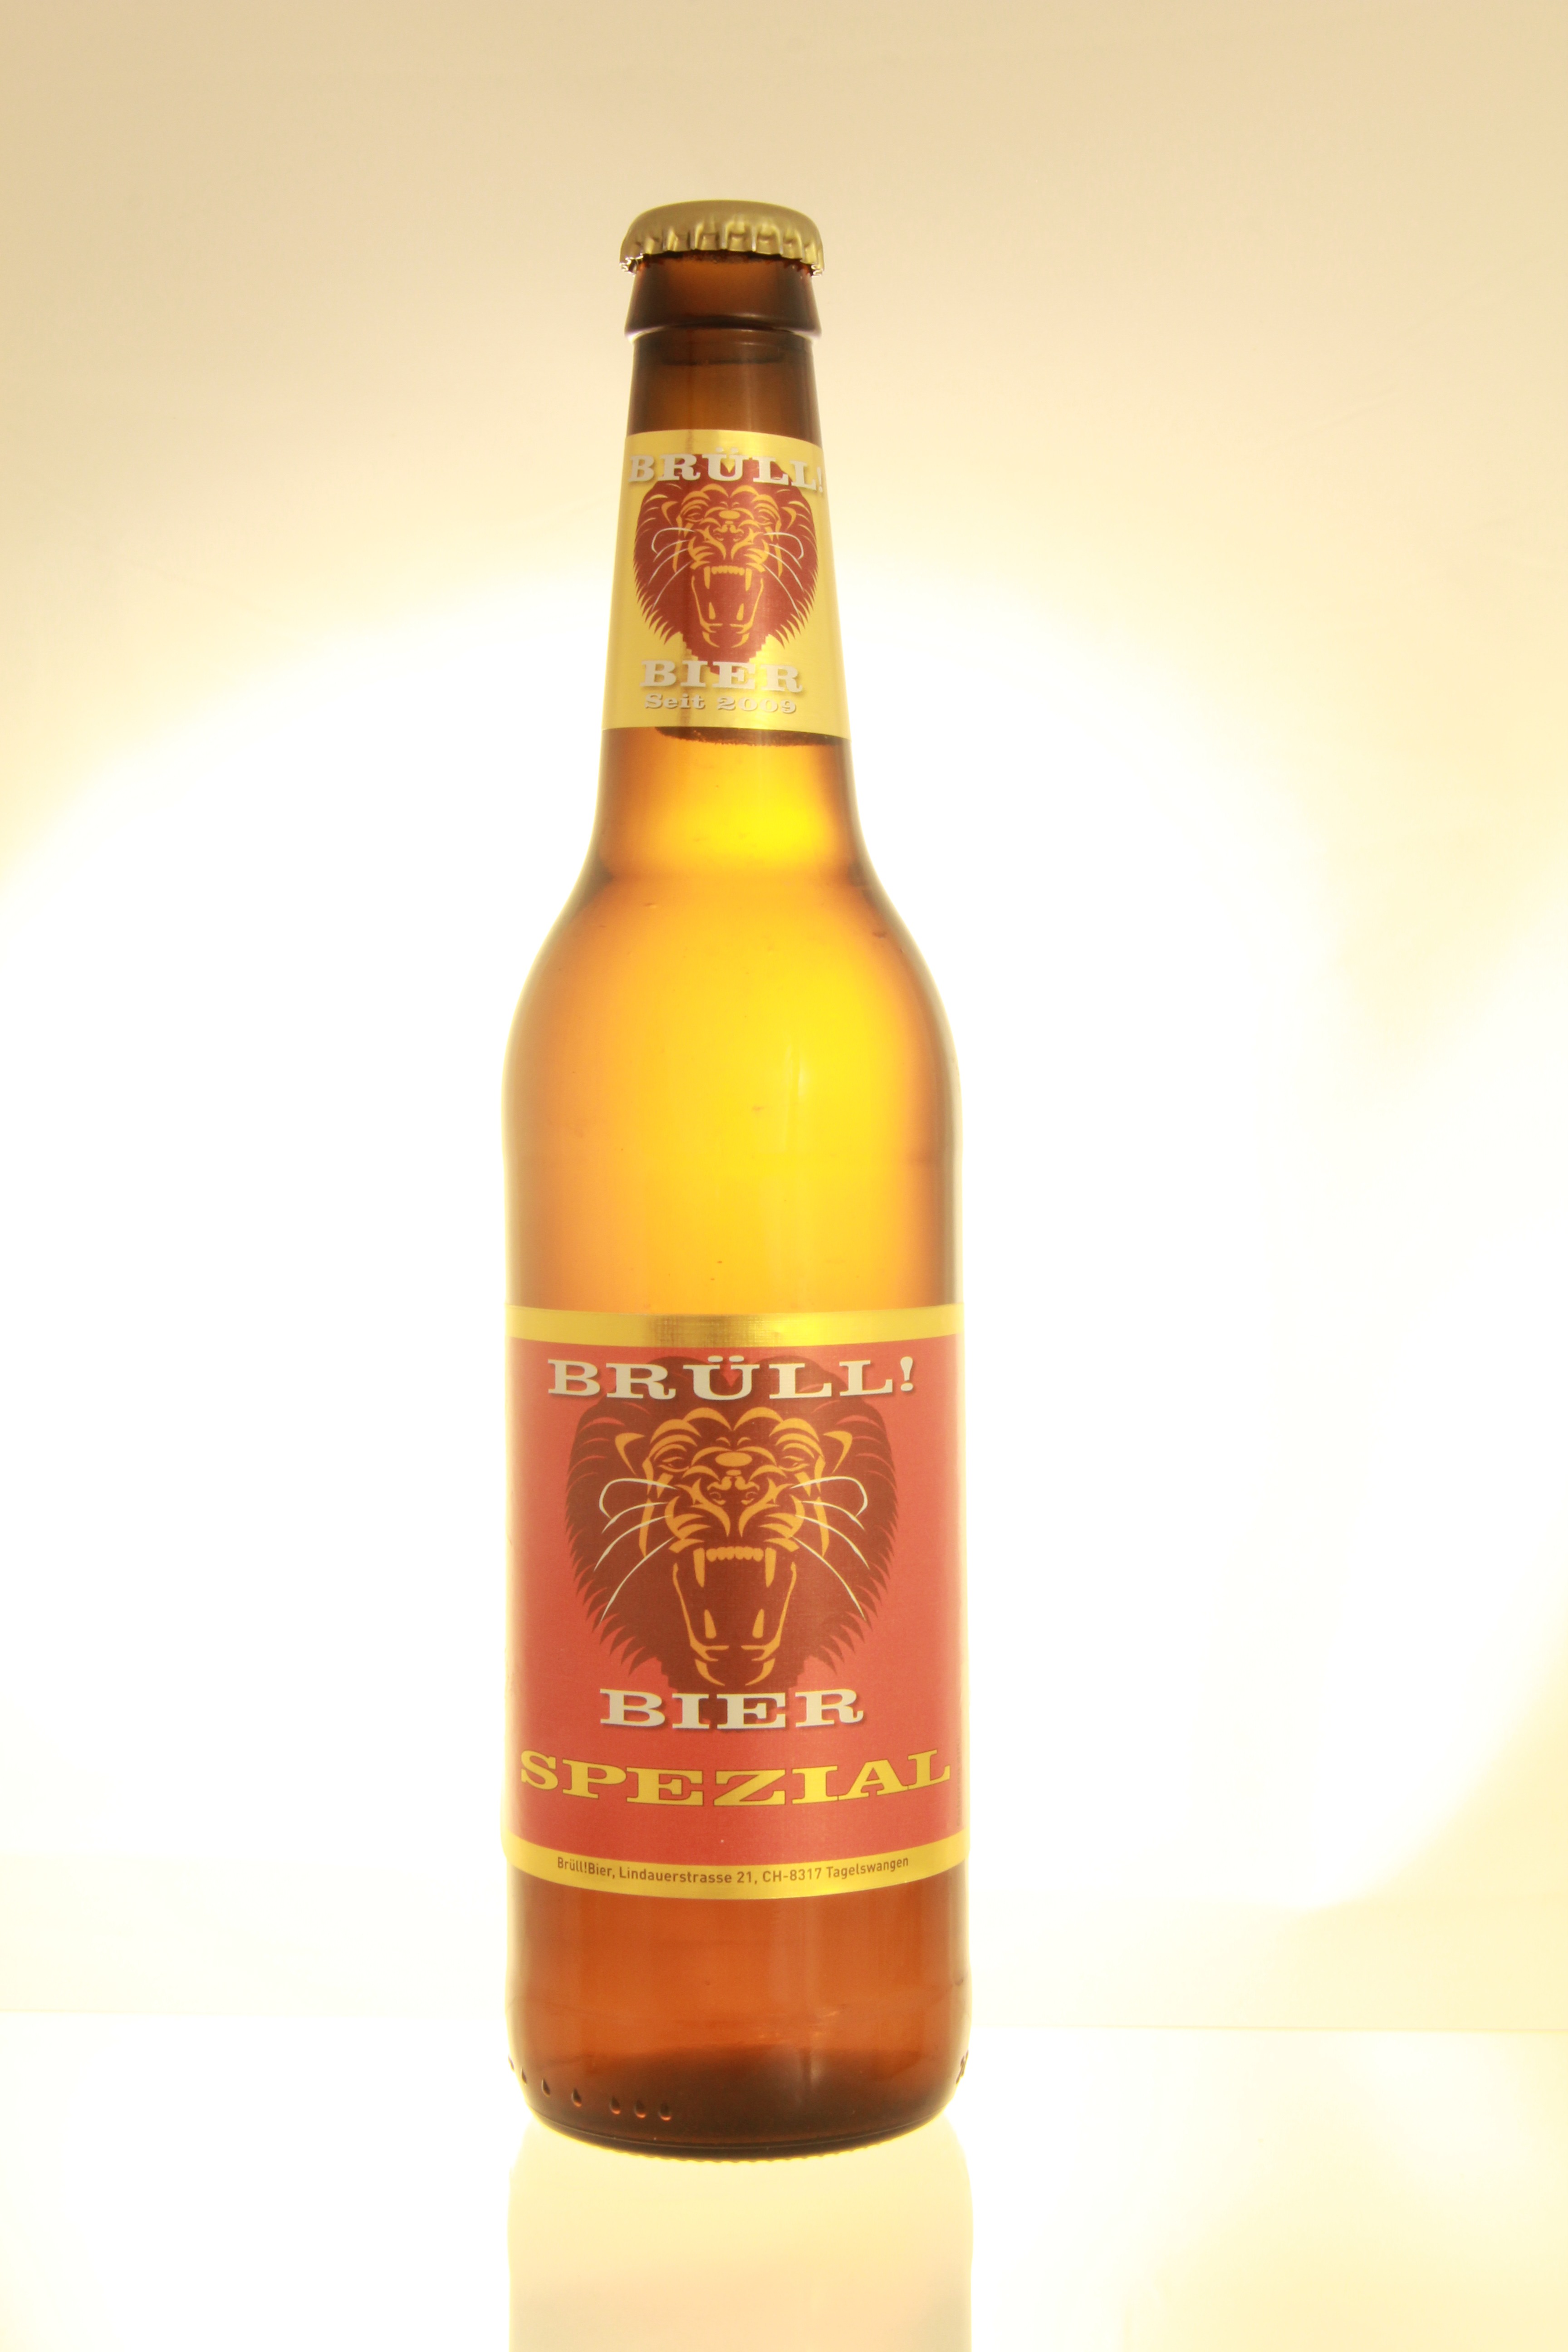
corn, drink, bottle, beer, glass bottle, lager, beer bottle, special, liqueur, nectar, brewery, beer garden, alcoholic beverage, distilled beverage